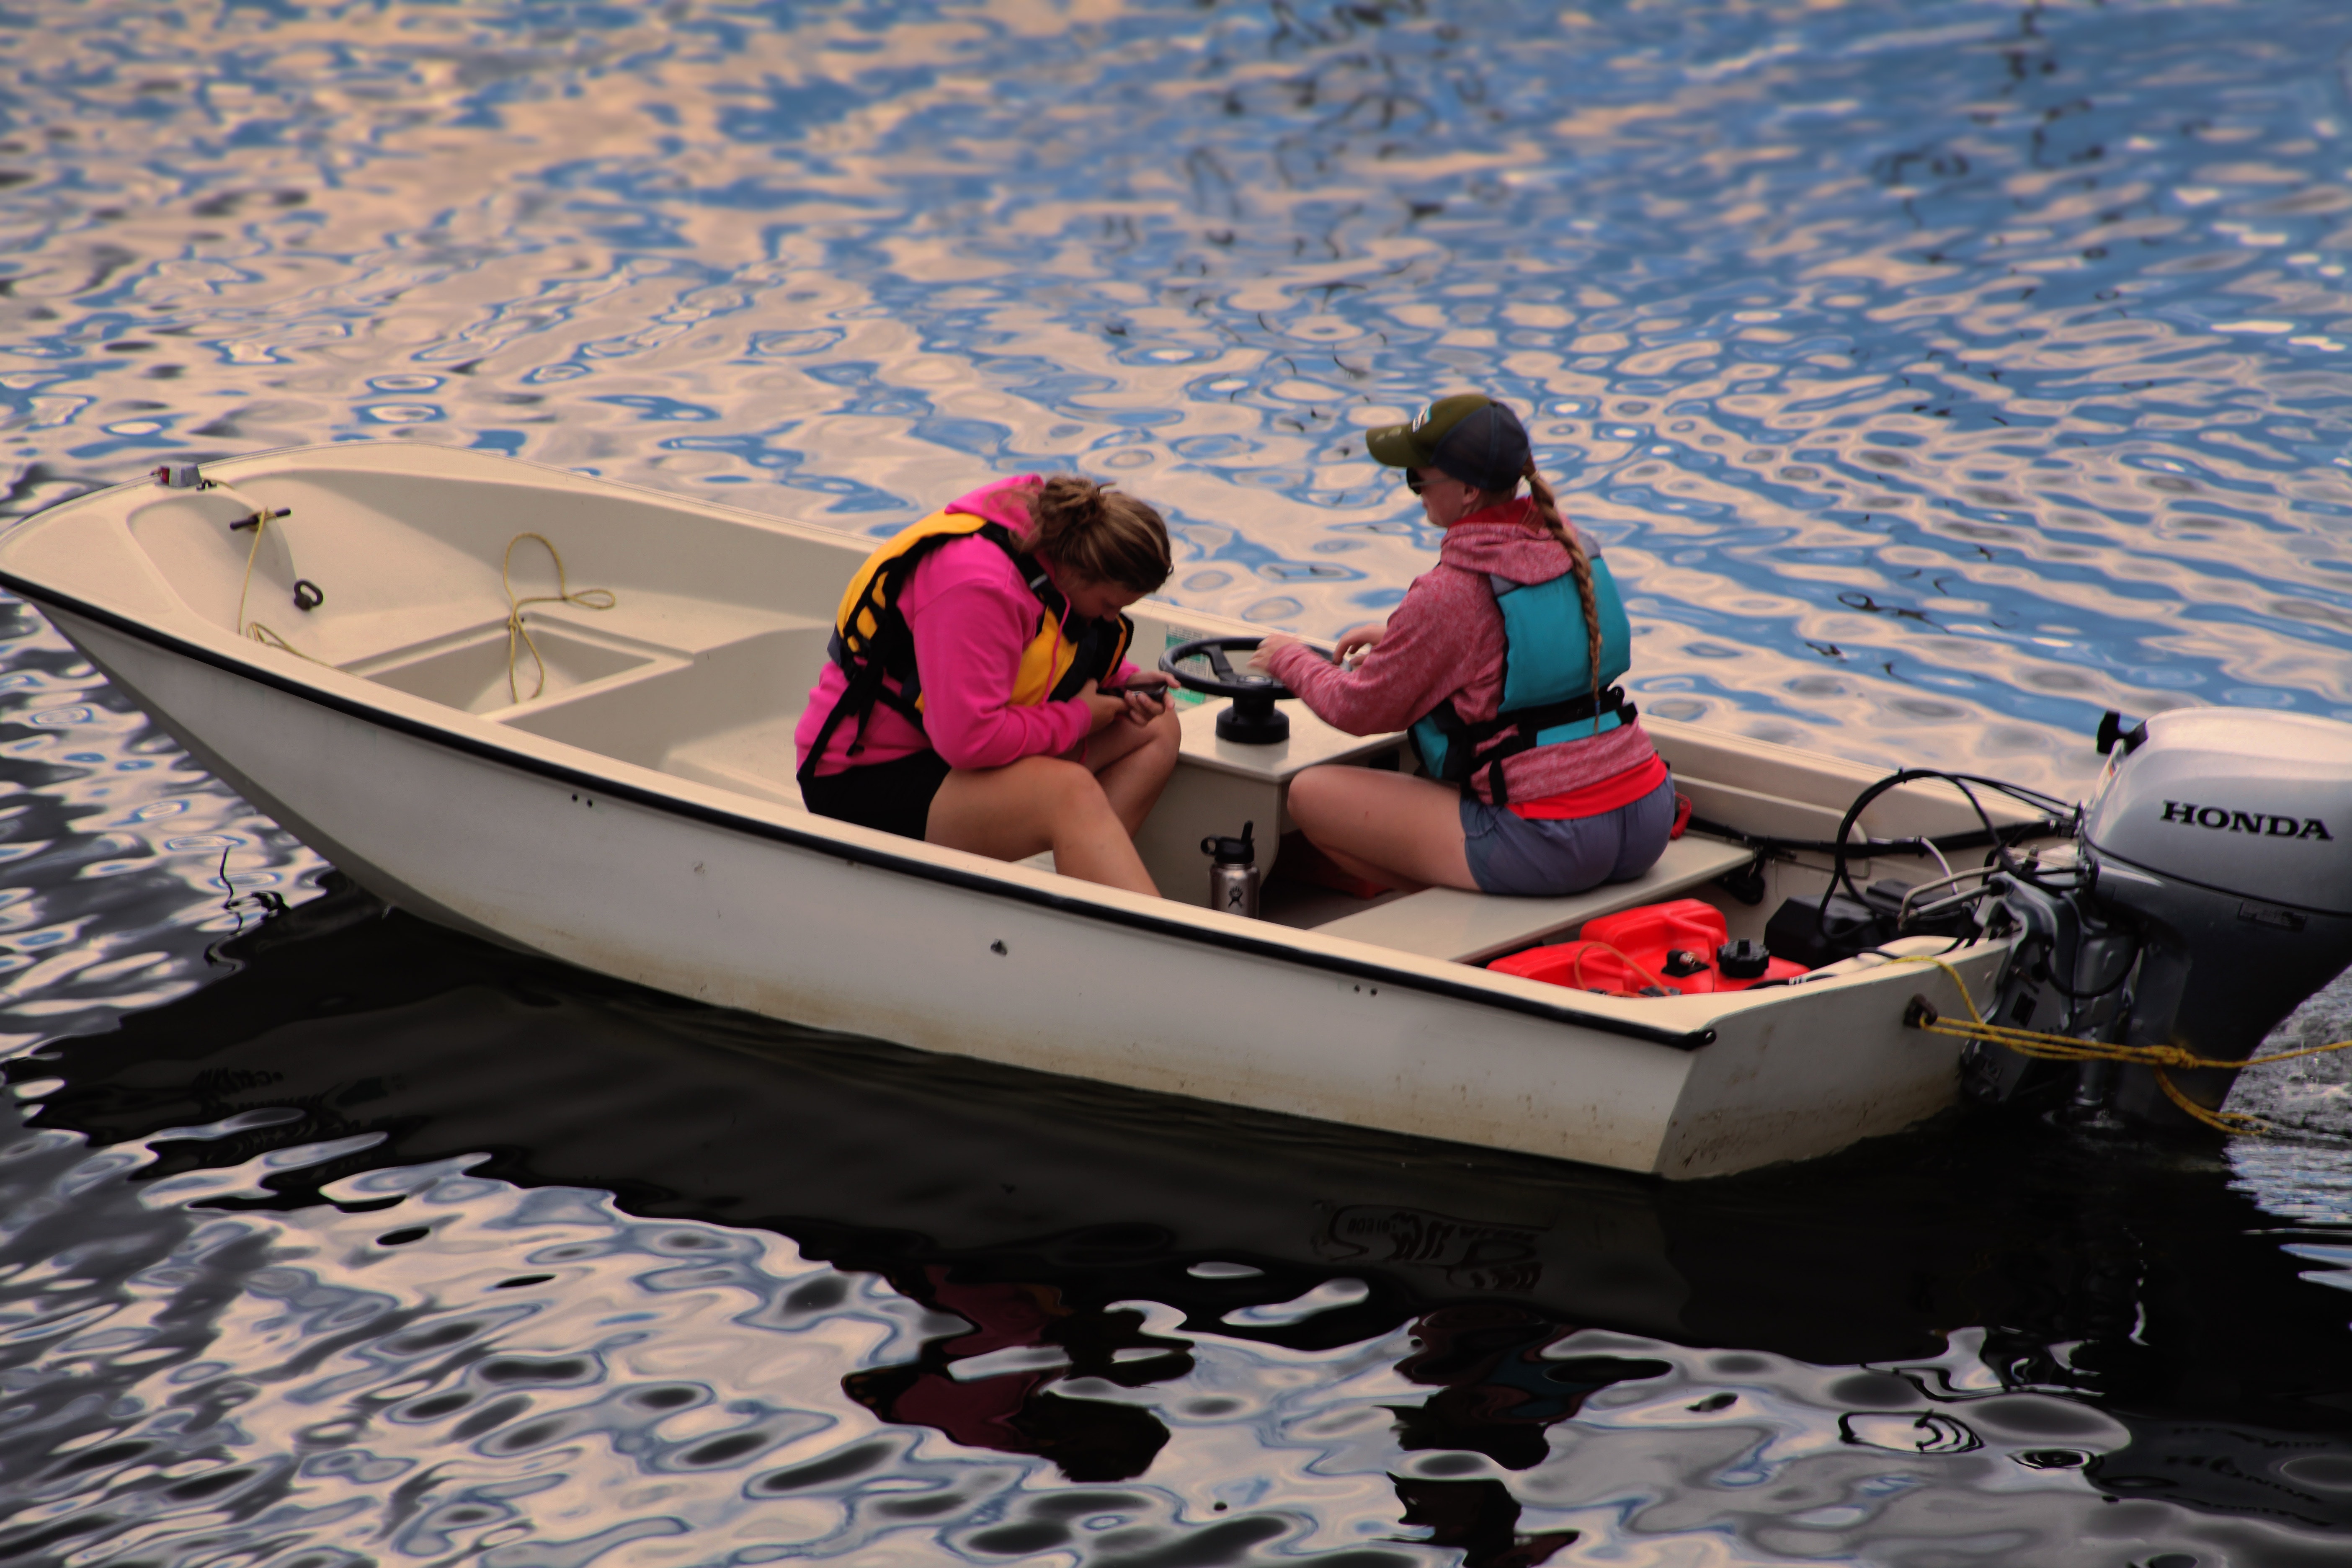
boat, water transportation, boating, water, boats and boating equipment and supplies, motorboat, watercraft, vehicle, oar, watercraft rowing, vacation, personal protective equipment, fun, recreation, skiff